Tapan Bandyopadhyay

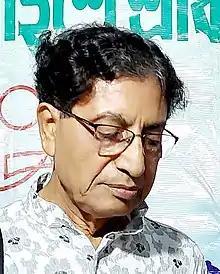
Tapan Bandopadhyay

Tapan Bandyopadhyay (born 7 June 1947) is an eminent Bengali novelist. He won the Sahitya Akademi Award in 2022 for his novel "Birbal".